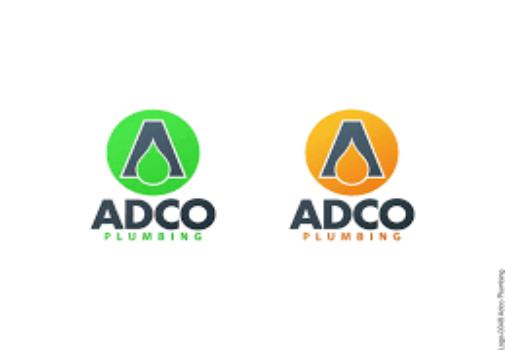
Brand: ADCO
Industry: Necessities